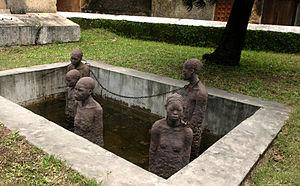
Le commerce interrégional par caravanes en Afrique de l'Est désigne la poussée du commerce en Afrique de l'Est au XIXᵉ siècle dont la base était la demande rapidement croissante pour l'ivoire sur le marché mondial. Dans une période d'environ 70 ans, le commerce de l'ivoire par caravanes et les batailles pour ses énormes profits a recouvert l'ensemble du territoire qui comprend actuellement le Kenya, l'Ouganda, la Tanzanie, le Rwanda, le Burundi, le Malawi, la partie est du Congo et la partie nord du Mozambique.